Ketoprak

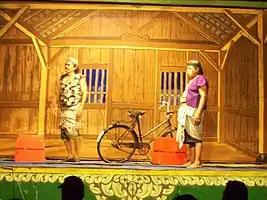
"Ketoprak" performance

Ketoprak is a theatrical genre of Java featuring actors who may also sing to the accompaniment of the gamelan. It draws its stories from Javanese history and romances and in this differs from "wayang wong", which shares with "wayang kulit" a repertoire drawn from the Hindu epics Mahabharata and Ramayana, as well as from "ludruk" which uses contemporary settings and the three-walled "srimulat", which specializes in vampire stories. According to Clifford Geertz it was invented as recently as 1923.